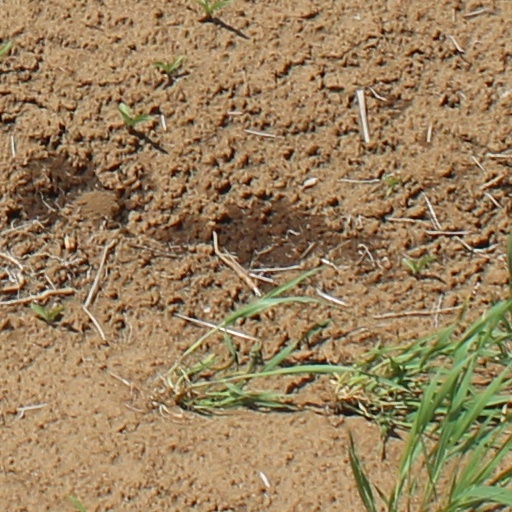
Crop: wheat